Alisport Silent 2 Electro

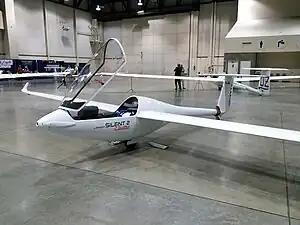

The Alisport Silent 2 Electro is an Italian mid-wing, single-seat motor glider, designed and produced by Alisport of Cremella and provided as a complete ready-to-fly aircraft. The aircraft was introduced at the Aero show held in Friedrichshafen in 2011.